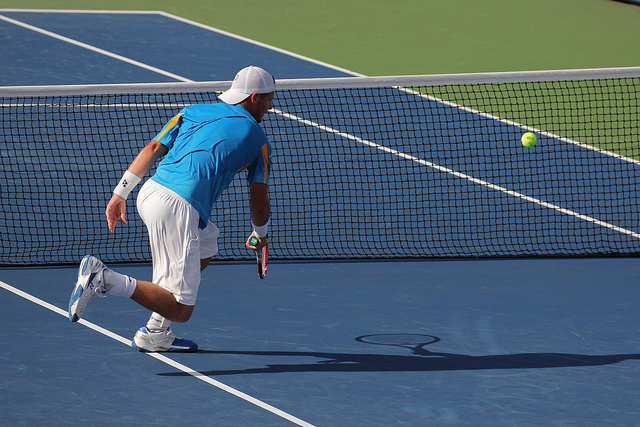
một nam vận động viên tennis đang thi đấu ở trên sân